Question: What shade of color is the tails?
Tambaya: Wane ratsi launi ne wutsiyan?
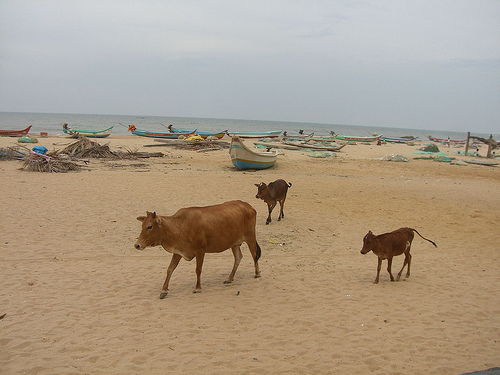
Answer: Brown.
Amsa: Ruwan ƙasa.